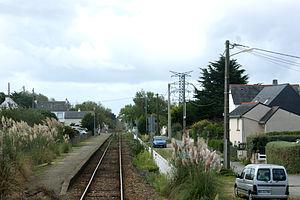
La halte vue de la cabine du Tire-bouchon.
La gare de Kerhostin est une gare ferroviaire française de la ligne d'Auray à Quiberon, située au village de Kerhostin sur la commune de Saint-Pierre-Quiberon, dans le département du Morbihan en région Bretagne.